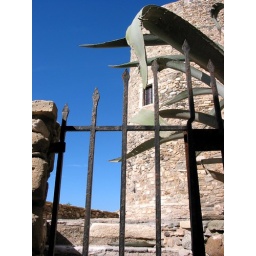
The stone and iron against the bright blue sky